Tord Ekelöf

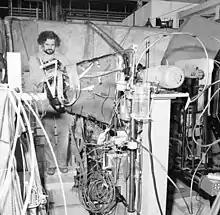
Tord Ekelöf working at the UA2 experiment at CERN, 1985.

Ekelöf is the son of Per Olof Ekelöf and Marianne (Hesser) Ekelöf. He graduated in 1964 from the Cathedral School in Uppsala. Ekelöf became a bachelor of philosophy in 1966, a master's engineer in 1968 and obtained his PhD in 1972, all at Uppsala University.